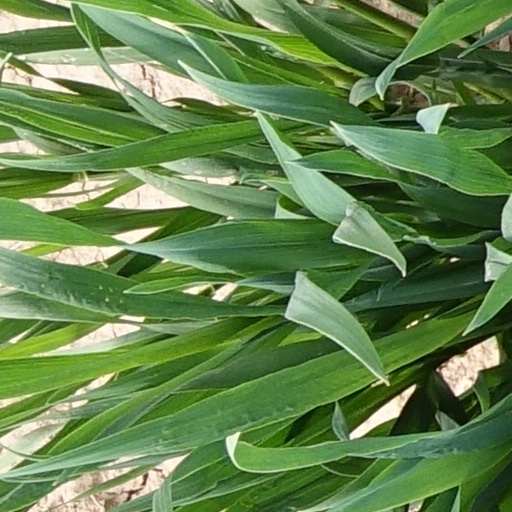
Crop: wheat